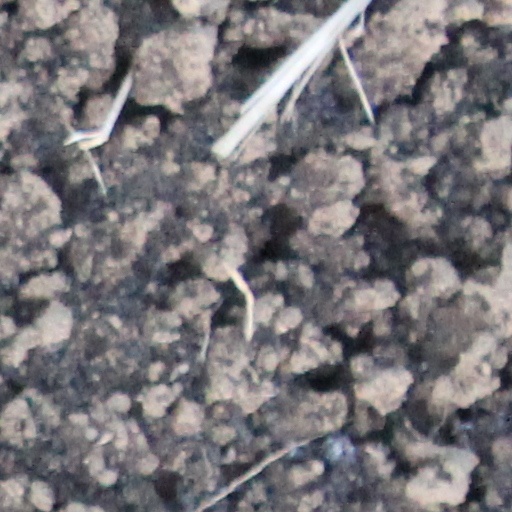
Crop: wheat